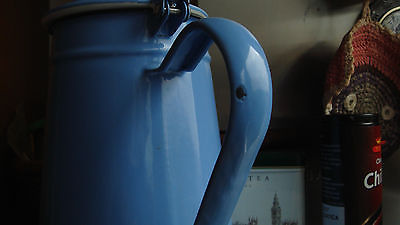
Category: kettle